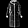
Label: Coat